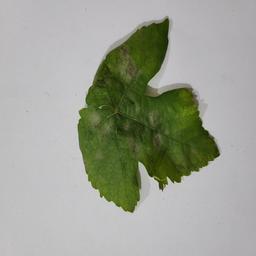
Label: Powdery Mildew